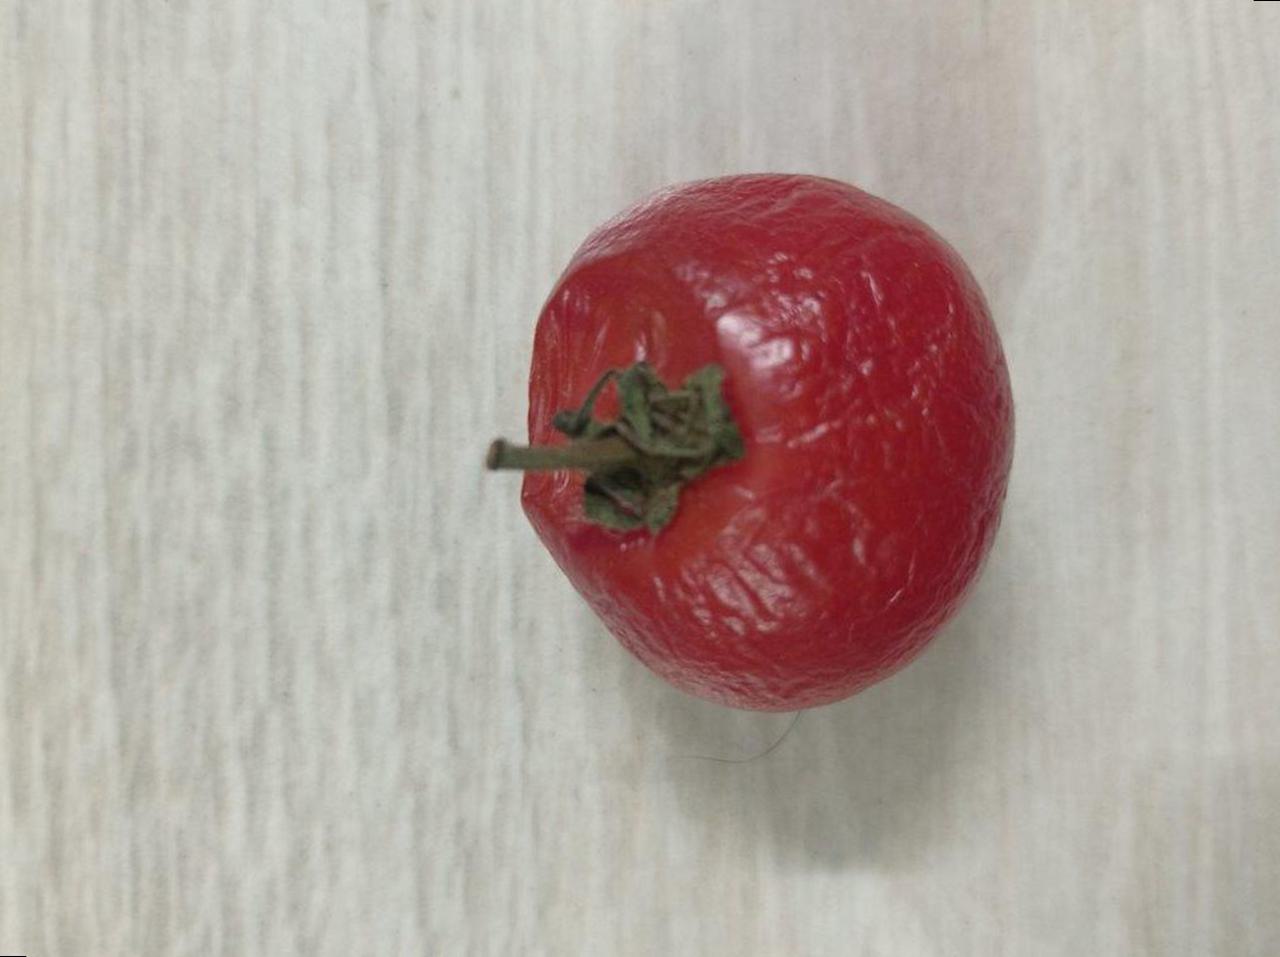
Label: Rotten